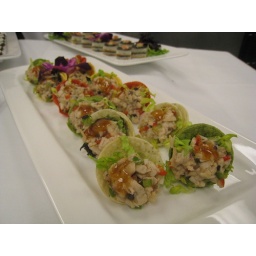
Jerk chicken and mango chutney in a tortilla cup